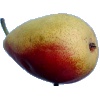
Label: Pear 2